List of diplomatic missions of Mauritius

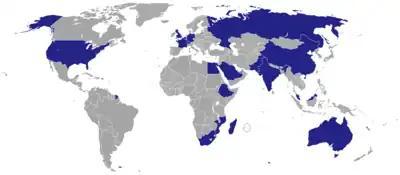
Countries hosting diplomatic missions of Mauritius

This is a list of diplomatic missions of Mauritius, excluding honorary consulates. Mauritius has a small presence worldwide.